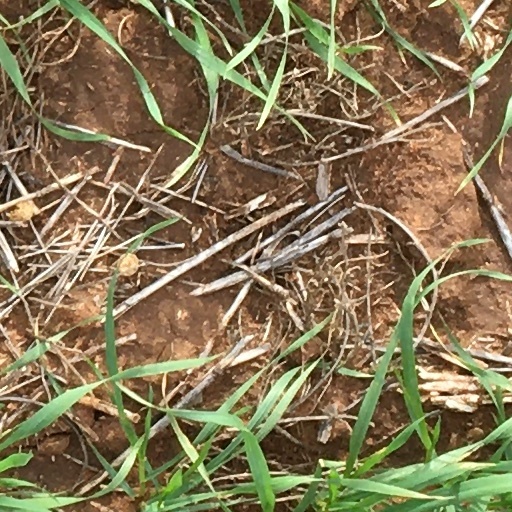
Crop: wheat